Manhunter (comics)

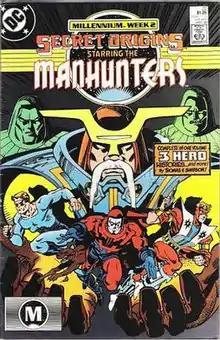
The first three Manhunters as depicted in "Secret Origins" vol. 2 #22 (January 1988). Art by Walt Simonson.

Manhunter is the name of several fictional characters appearing in comic books published by DC Comics and Quality Comics.